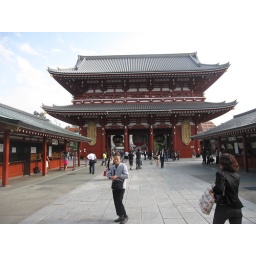
stupid girl with bag ruining awesome photos of woman praying in front of temple you stupid girl